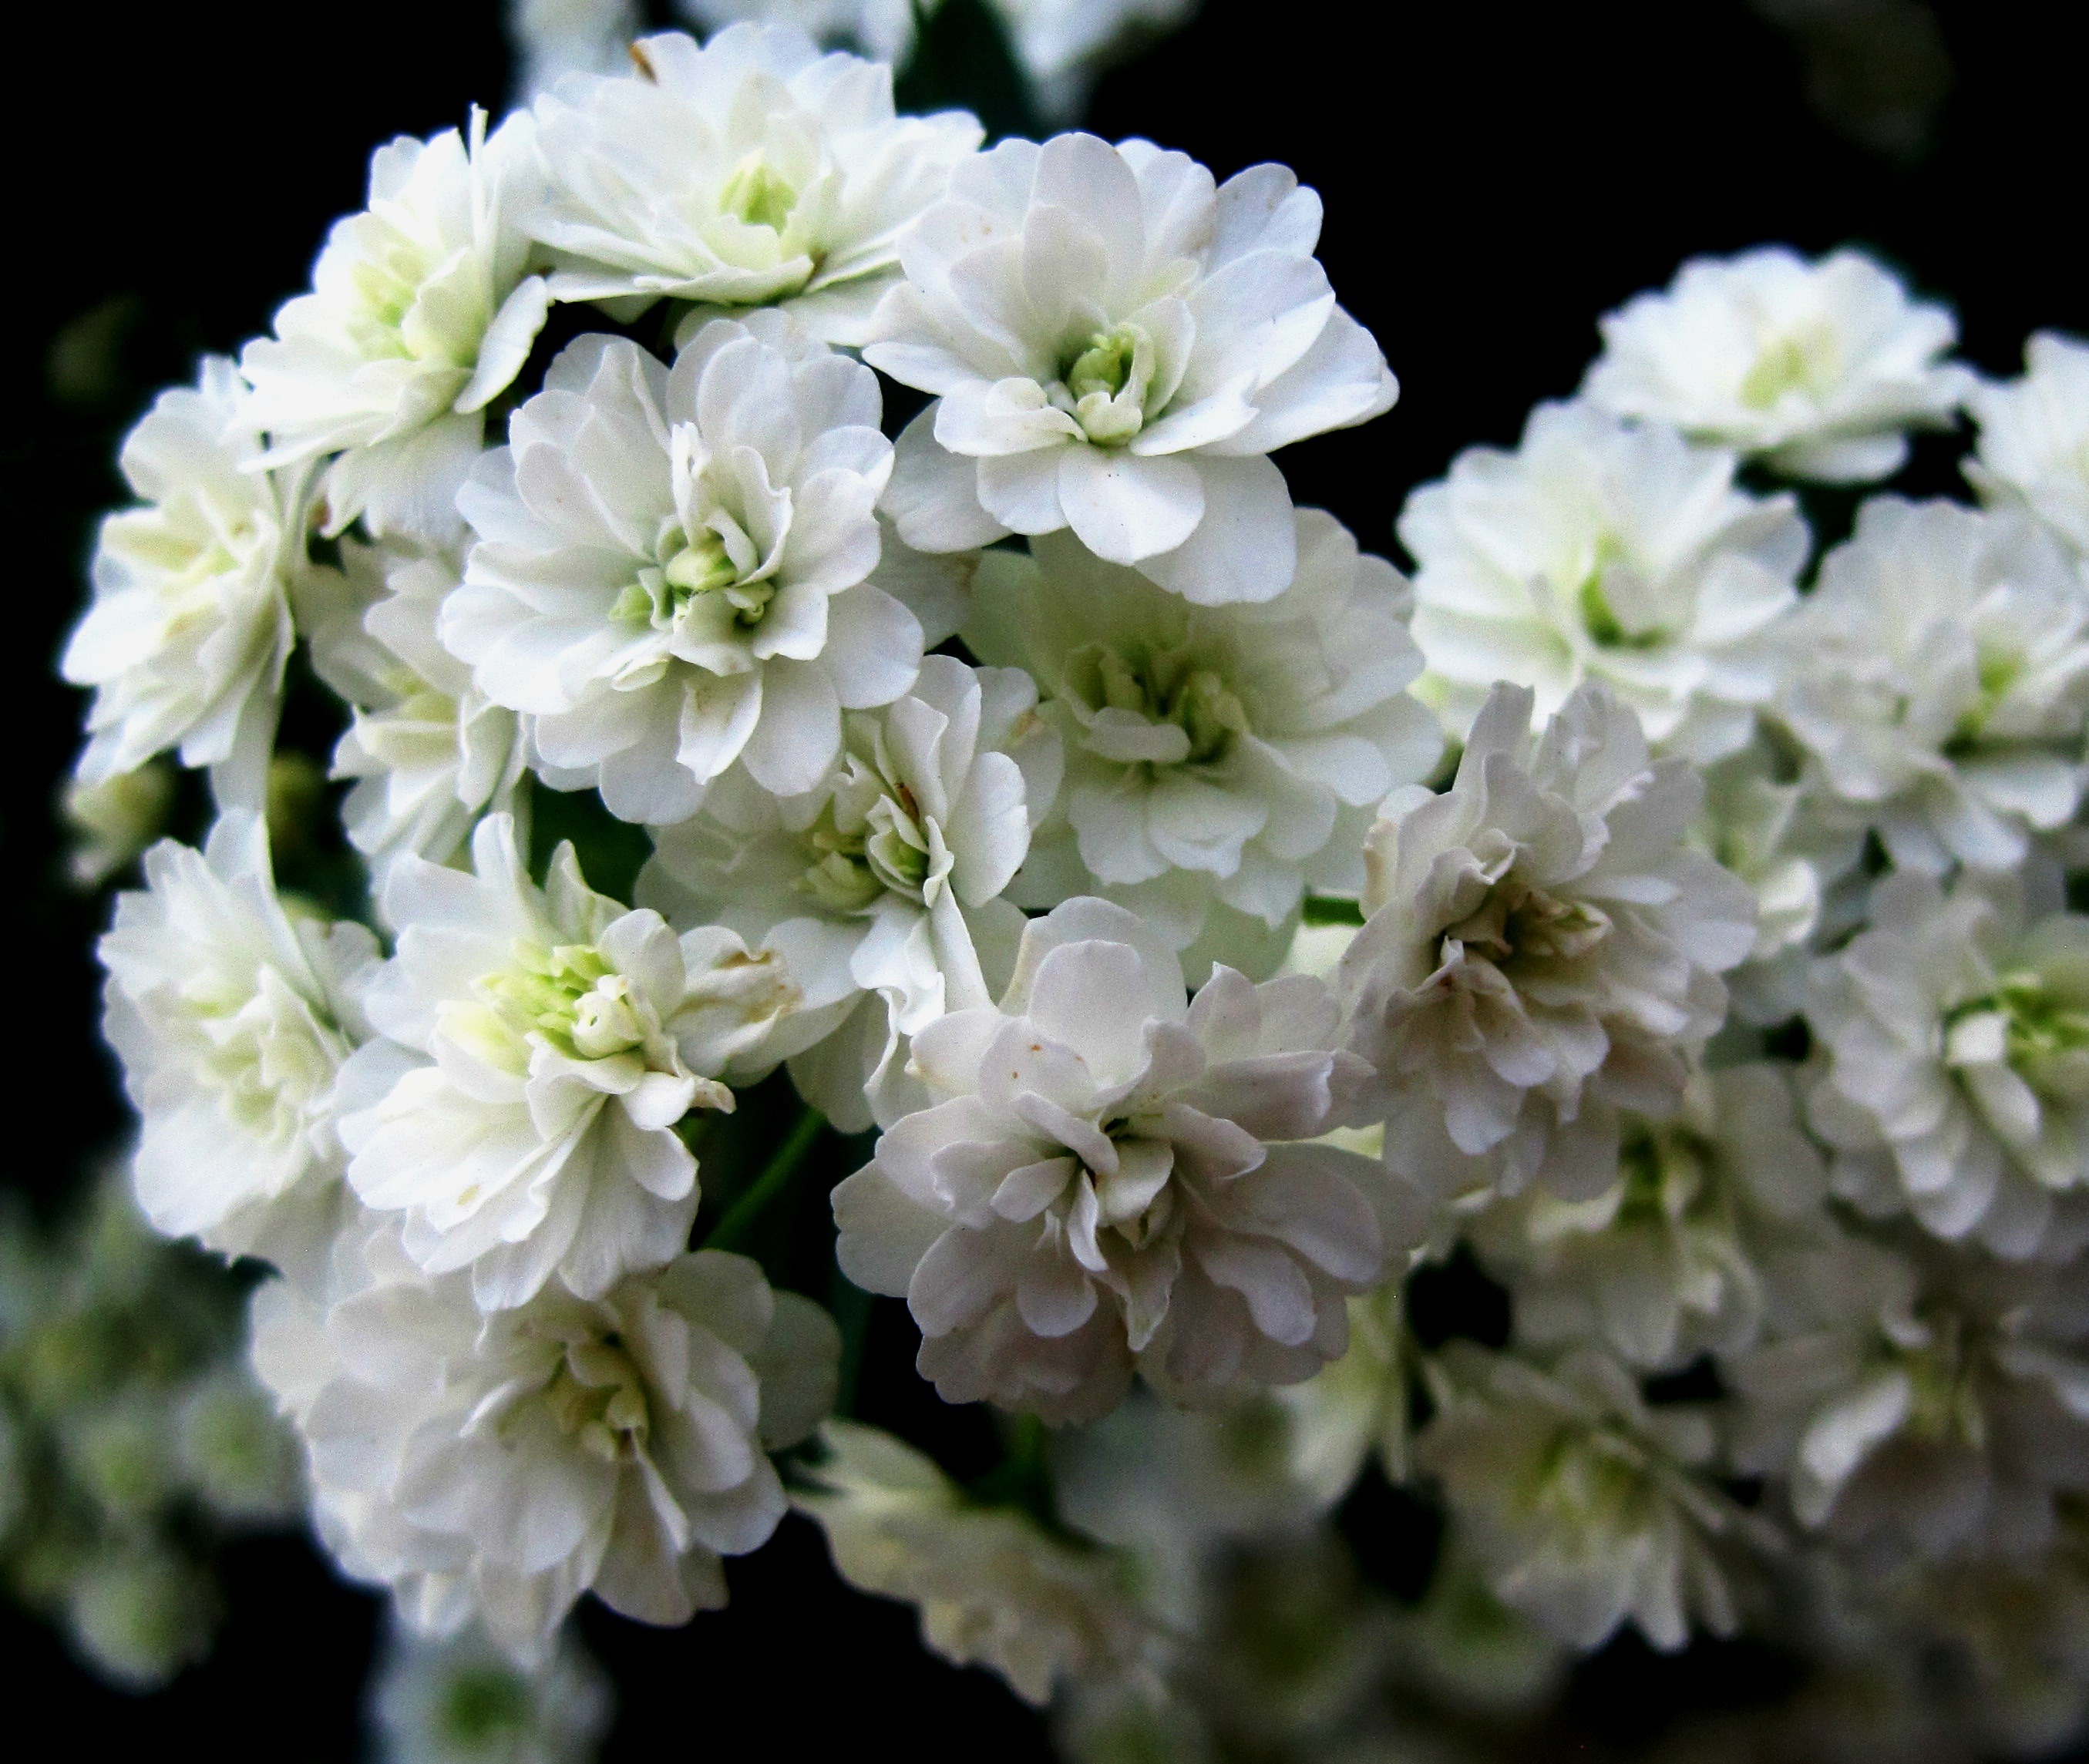
branch, blossom, plant, stem, leaf, flower, petal, bloom, floral, environment, herb, produce, natural, botany, agriculture, flora, botanical, wildflower, outdoors, vegetation, shrub, horticulture, floristry, flowerhead, organic, flowering plant, land plant